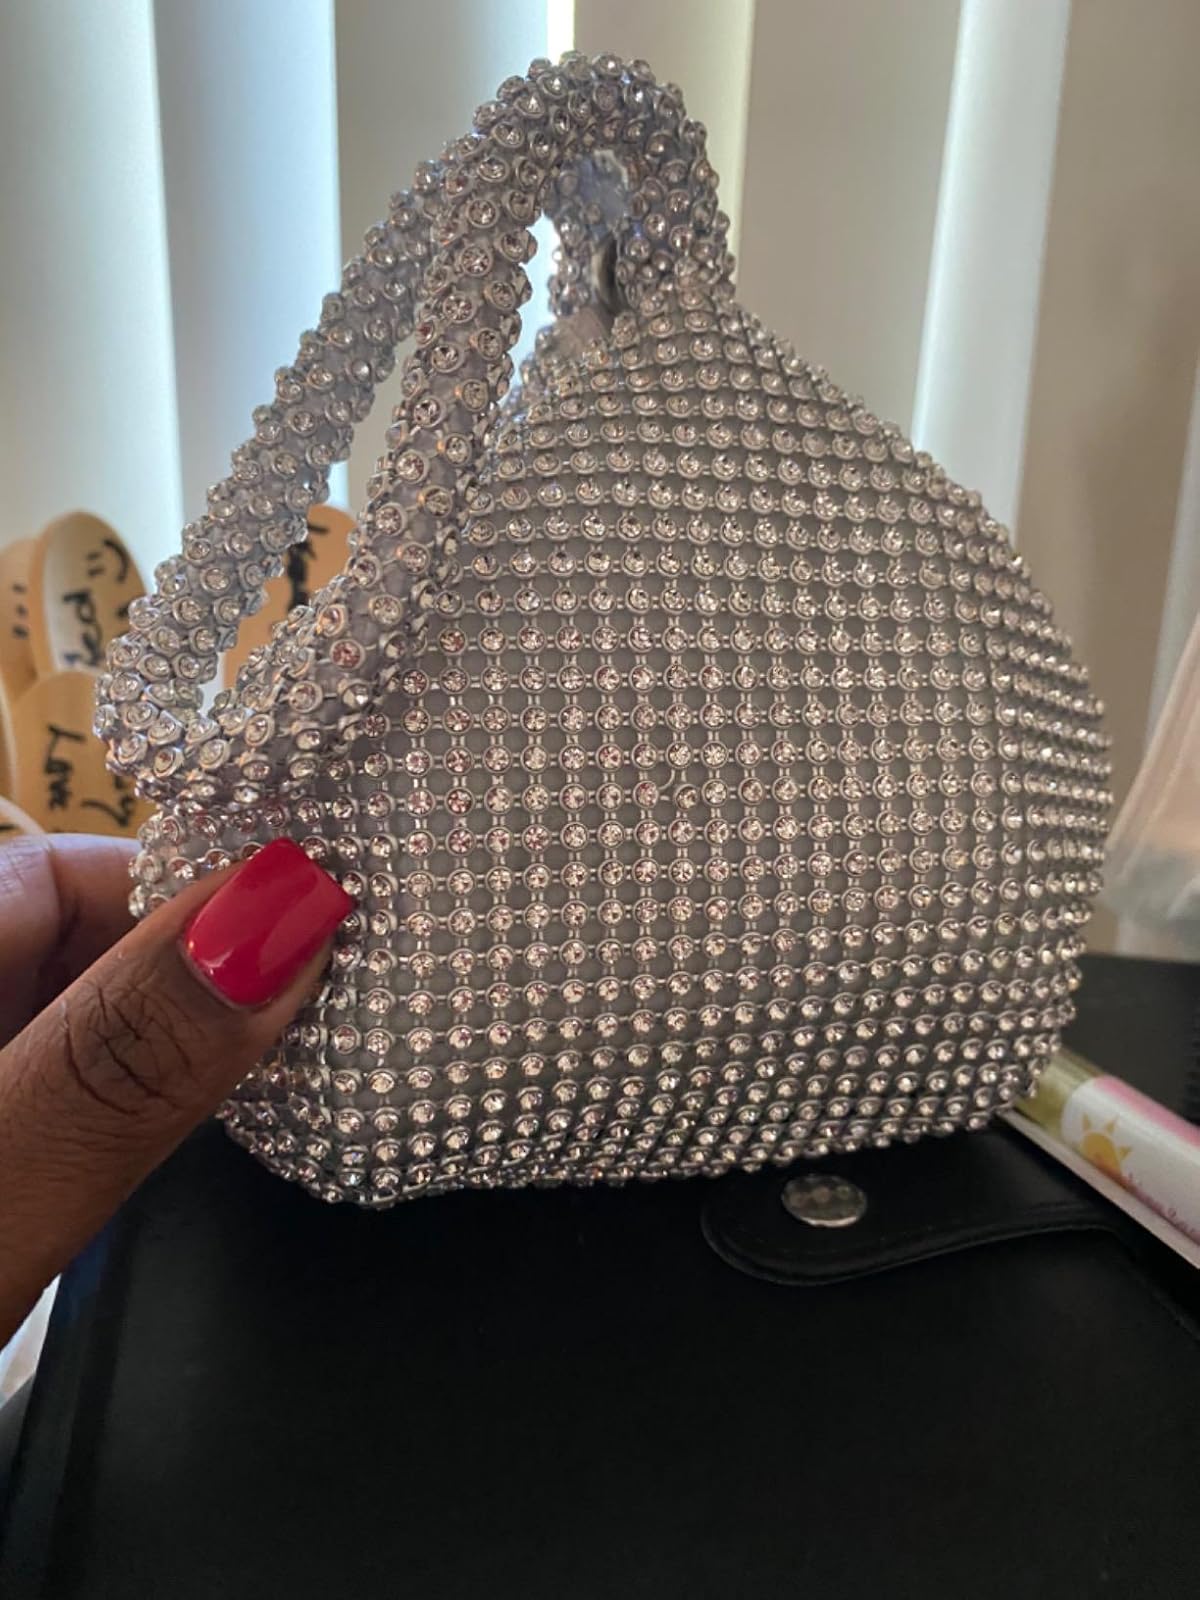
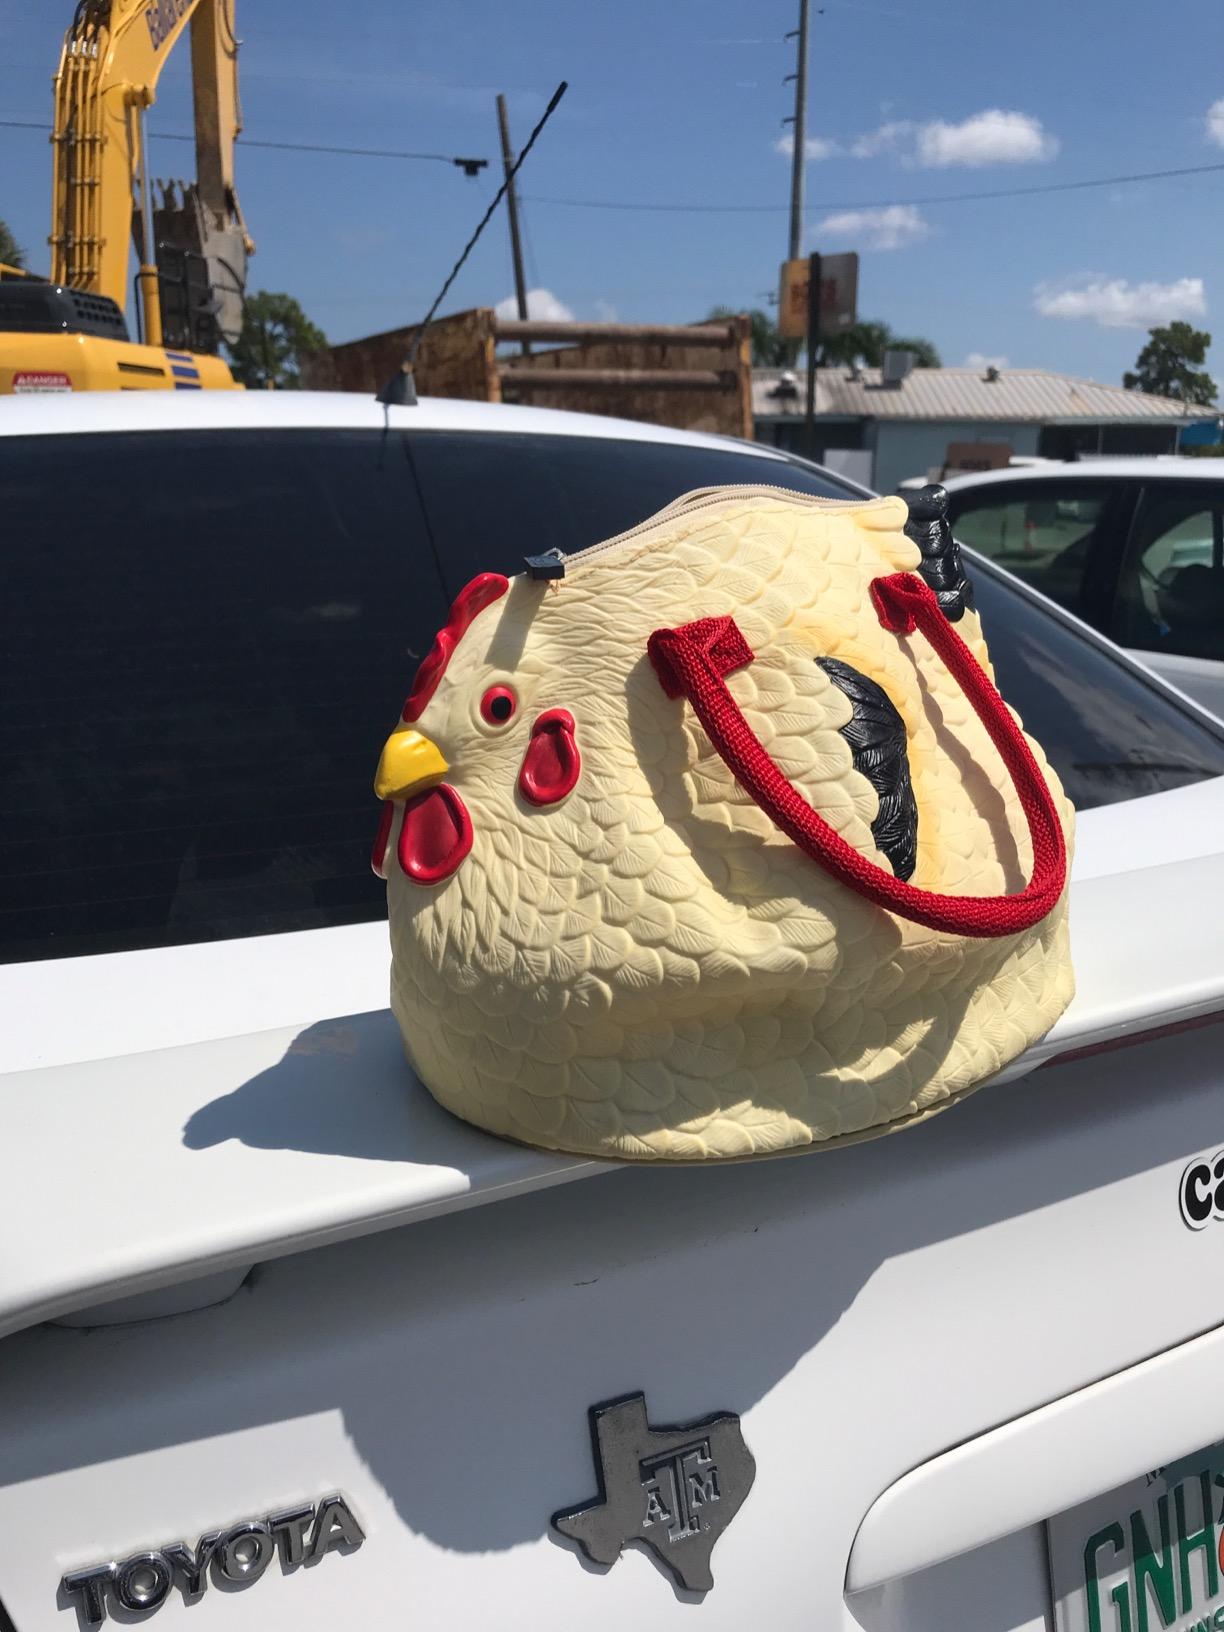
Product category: accessories_handbag
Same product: no